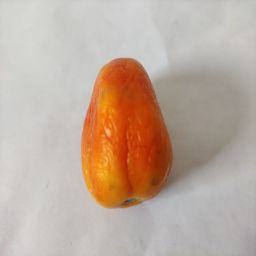
Crop: Tomato
Quality: Old